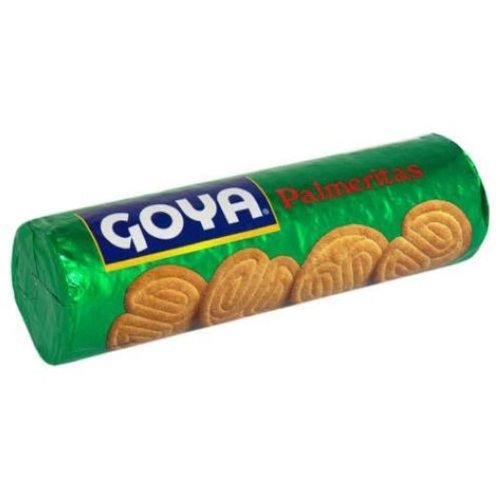
Item Name: Goya Foods Palmerita Cookies, 5.82-Ounce (Pack of 24)
Value: 140.0
Unit: Ounce

Price: 1.59